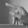
ASL letter: P